Palazzo Paternò del Toscano

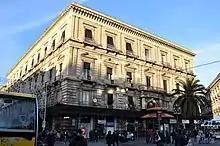
View of facade from Piazza Stesicoro

The Palazzo Paternò del Toscano, also known as the Palazzo del Toscano, is a notable palace in Piazza Stesicoro, in the center of Catania, region of Sicily, southern Italy. The building now houses many shops, but is also used by schools, and for cultural programs. The white stone facade stands before the Monument to Vincenzo Bellini and rises in contrast to the palace across via Aetna, the white and black Palazzo Tezzano.